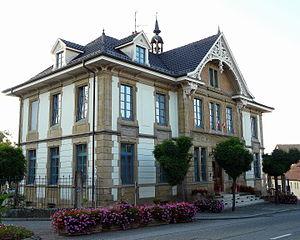
Hôtel de Ville de Helfrantzkirch (Haut-Rhin, France)
Helfrantzkirch est une commune française située dans le département du Haut-Rhin, en région Grand Est.